Joachim Irgens von Westervick

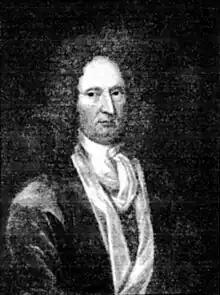
Joachim Irgens

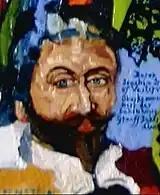
In 2007, Austrian artist Matthias Laurenz Gräff, a distant descendant of Irgens, used him in his painting "Durch die Zeiten" (Through the times) as part of his diploma series.

Joachim Irgens von Westervick (Danish: "Joachim Irgens von Westervick"; spelled also "af Westervig" and "af Vestervig") (19 May 1611 - 29 August 1675), born as "Jochum Jürgens", was a Dano-Norwegian nobleman, a Danish official and an estate owner. He was one of the most important financial magnates and entrepreneurs in Denmark–Norway and also hold land in the Netherlands. Between 1666 and 1675 he owned the Norwegian Irgens Estate, which was huge part of Northern Norway, as a private estate. He held the titles of Lord (later Baron) of Vestervig, Lord of Horsleben and Noordlanden. The Danish variant of his name by birth was "Joachim Irgens".